Line War

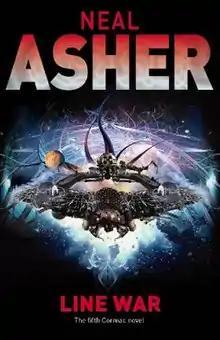
First edition

Line War is a 2008 science fiction novel by Neal Asher. It is the fifth and final novel in the Gridlinked sequence, although other novels exist in the same universe outside this sequence. It received positive reviews by critics.